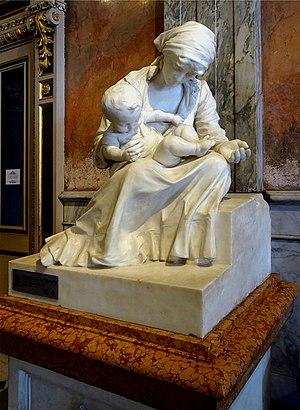
Théâtre National, statue intitulée ""Héroes de la miseria"" par Juan Ramon Bonilla (1907), San José, Costa Rica."